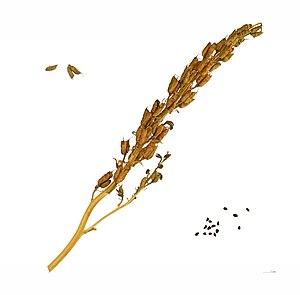
L'Aconit tue-loup est une plante herbacée montagnarde très toxique. Elle appartient au genre Aconitum, à la famille des Renonculacées